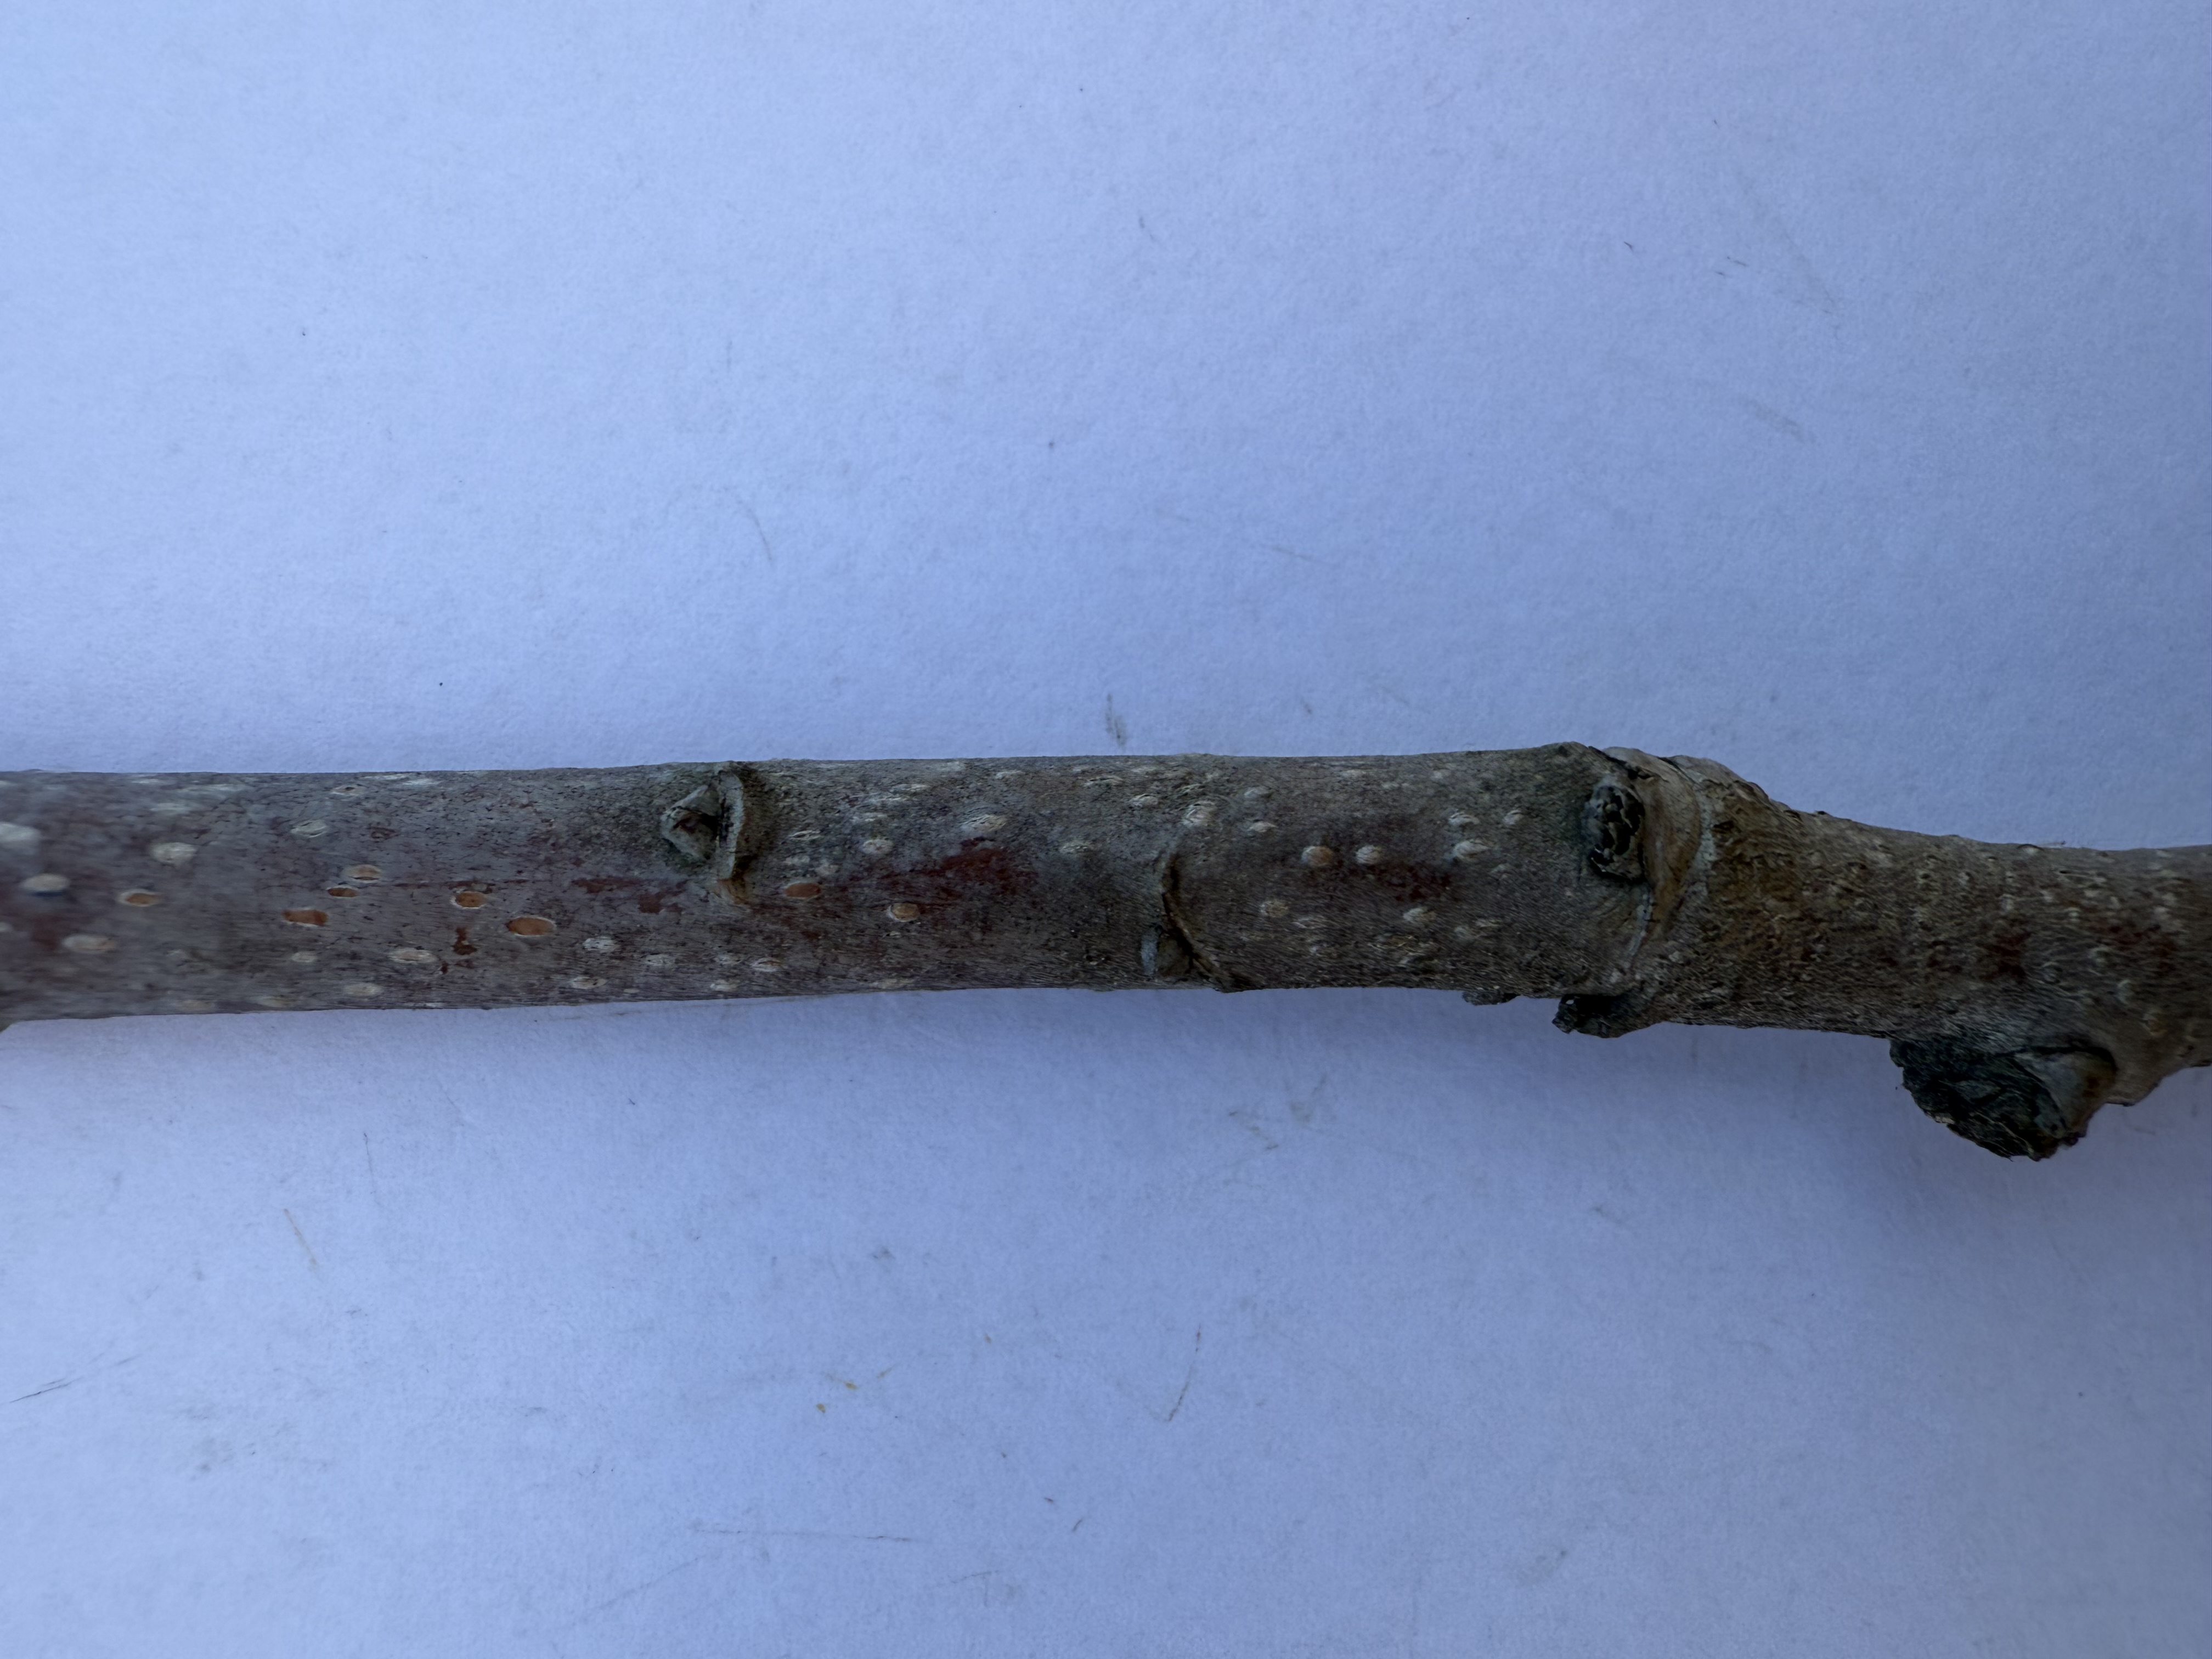
Variety: Hachiya Persimmon